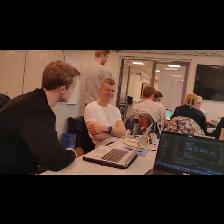
Label: Human